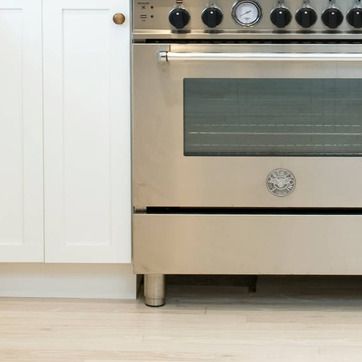
Material: metal